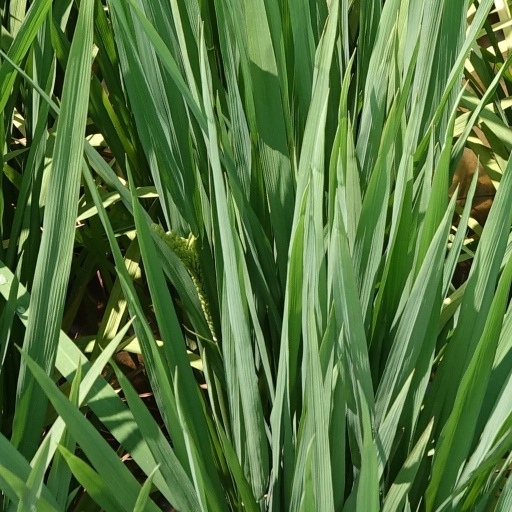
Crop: rice